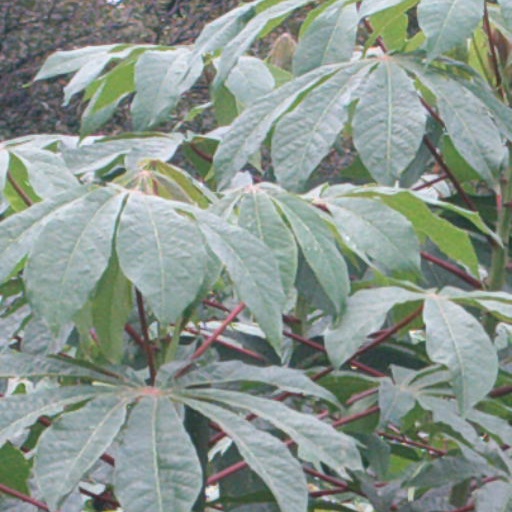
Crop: cassava